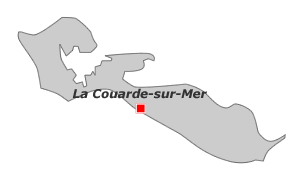
La Couarde-sur-Mer est une commune du Sud-Ouest de la France, située sur l'île de Ré dans le département de la Charente-Maritime.